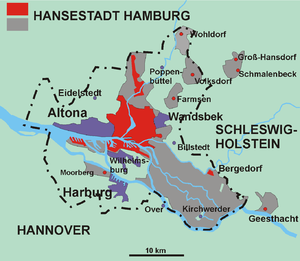
Loven om Stor-Hamborg
Grænserne frem til grænsereguleringerne:       Hamburg med tilhørende eksklaver      De preussiske områder, bl. a, Altona,  Harburg-Wilhelmsburg og Wandsbek      Nutidens byområder Nutidens bygrænser er markeret med stiplede linjer
Loven om Stor-Hamburg blev vedtaget af den tyske regering 26. januar 1937 og gennemført den 1. april samme år. Loven regulerede grænserne mellem den frie rigsstad Hamborg og Fristaten Preussen, særlig mod provinsen Schleswig-Holstein, men også provinsen Hannover og Mecklenburg blev berørt. Lovens fulde navn var «Gesetz über Groß-Hamburg und andere Gebietsbereinigungen».